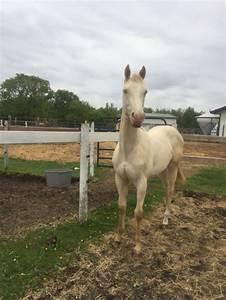
horse